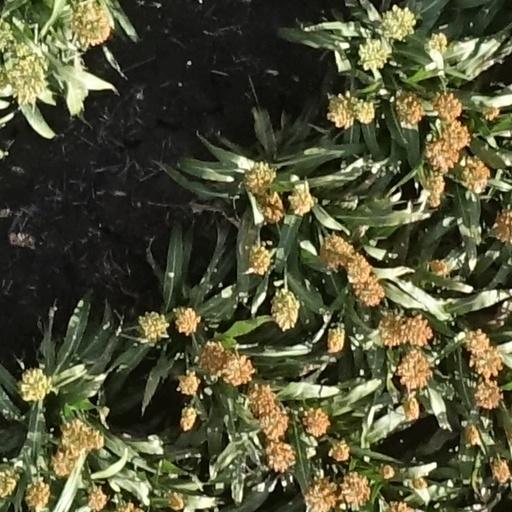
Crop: sorghum